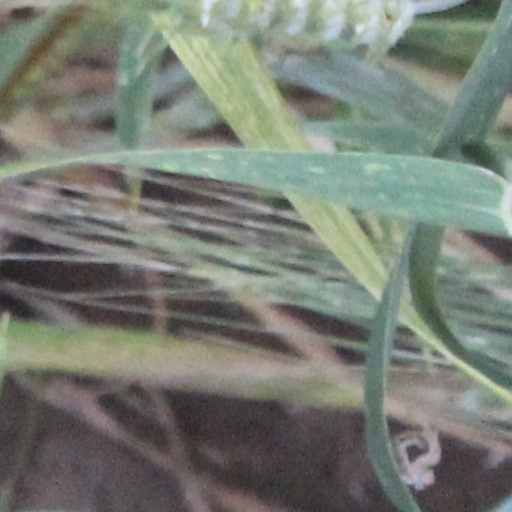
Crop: wheat